Eldor Shomurodov

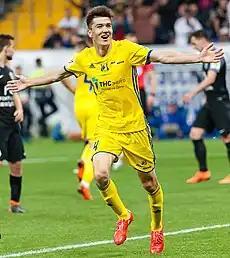
Shomurodov with Rostov in 2017

Eldor Azamat oʻgʻli Shomurodov (born 29 June 1995) is an Uzbek professional footballer who plays as a forward for Süper Lig club İstanbul Başakşehir, on loan from Serie A club Roma. He also captains the Uzbekistan national team.